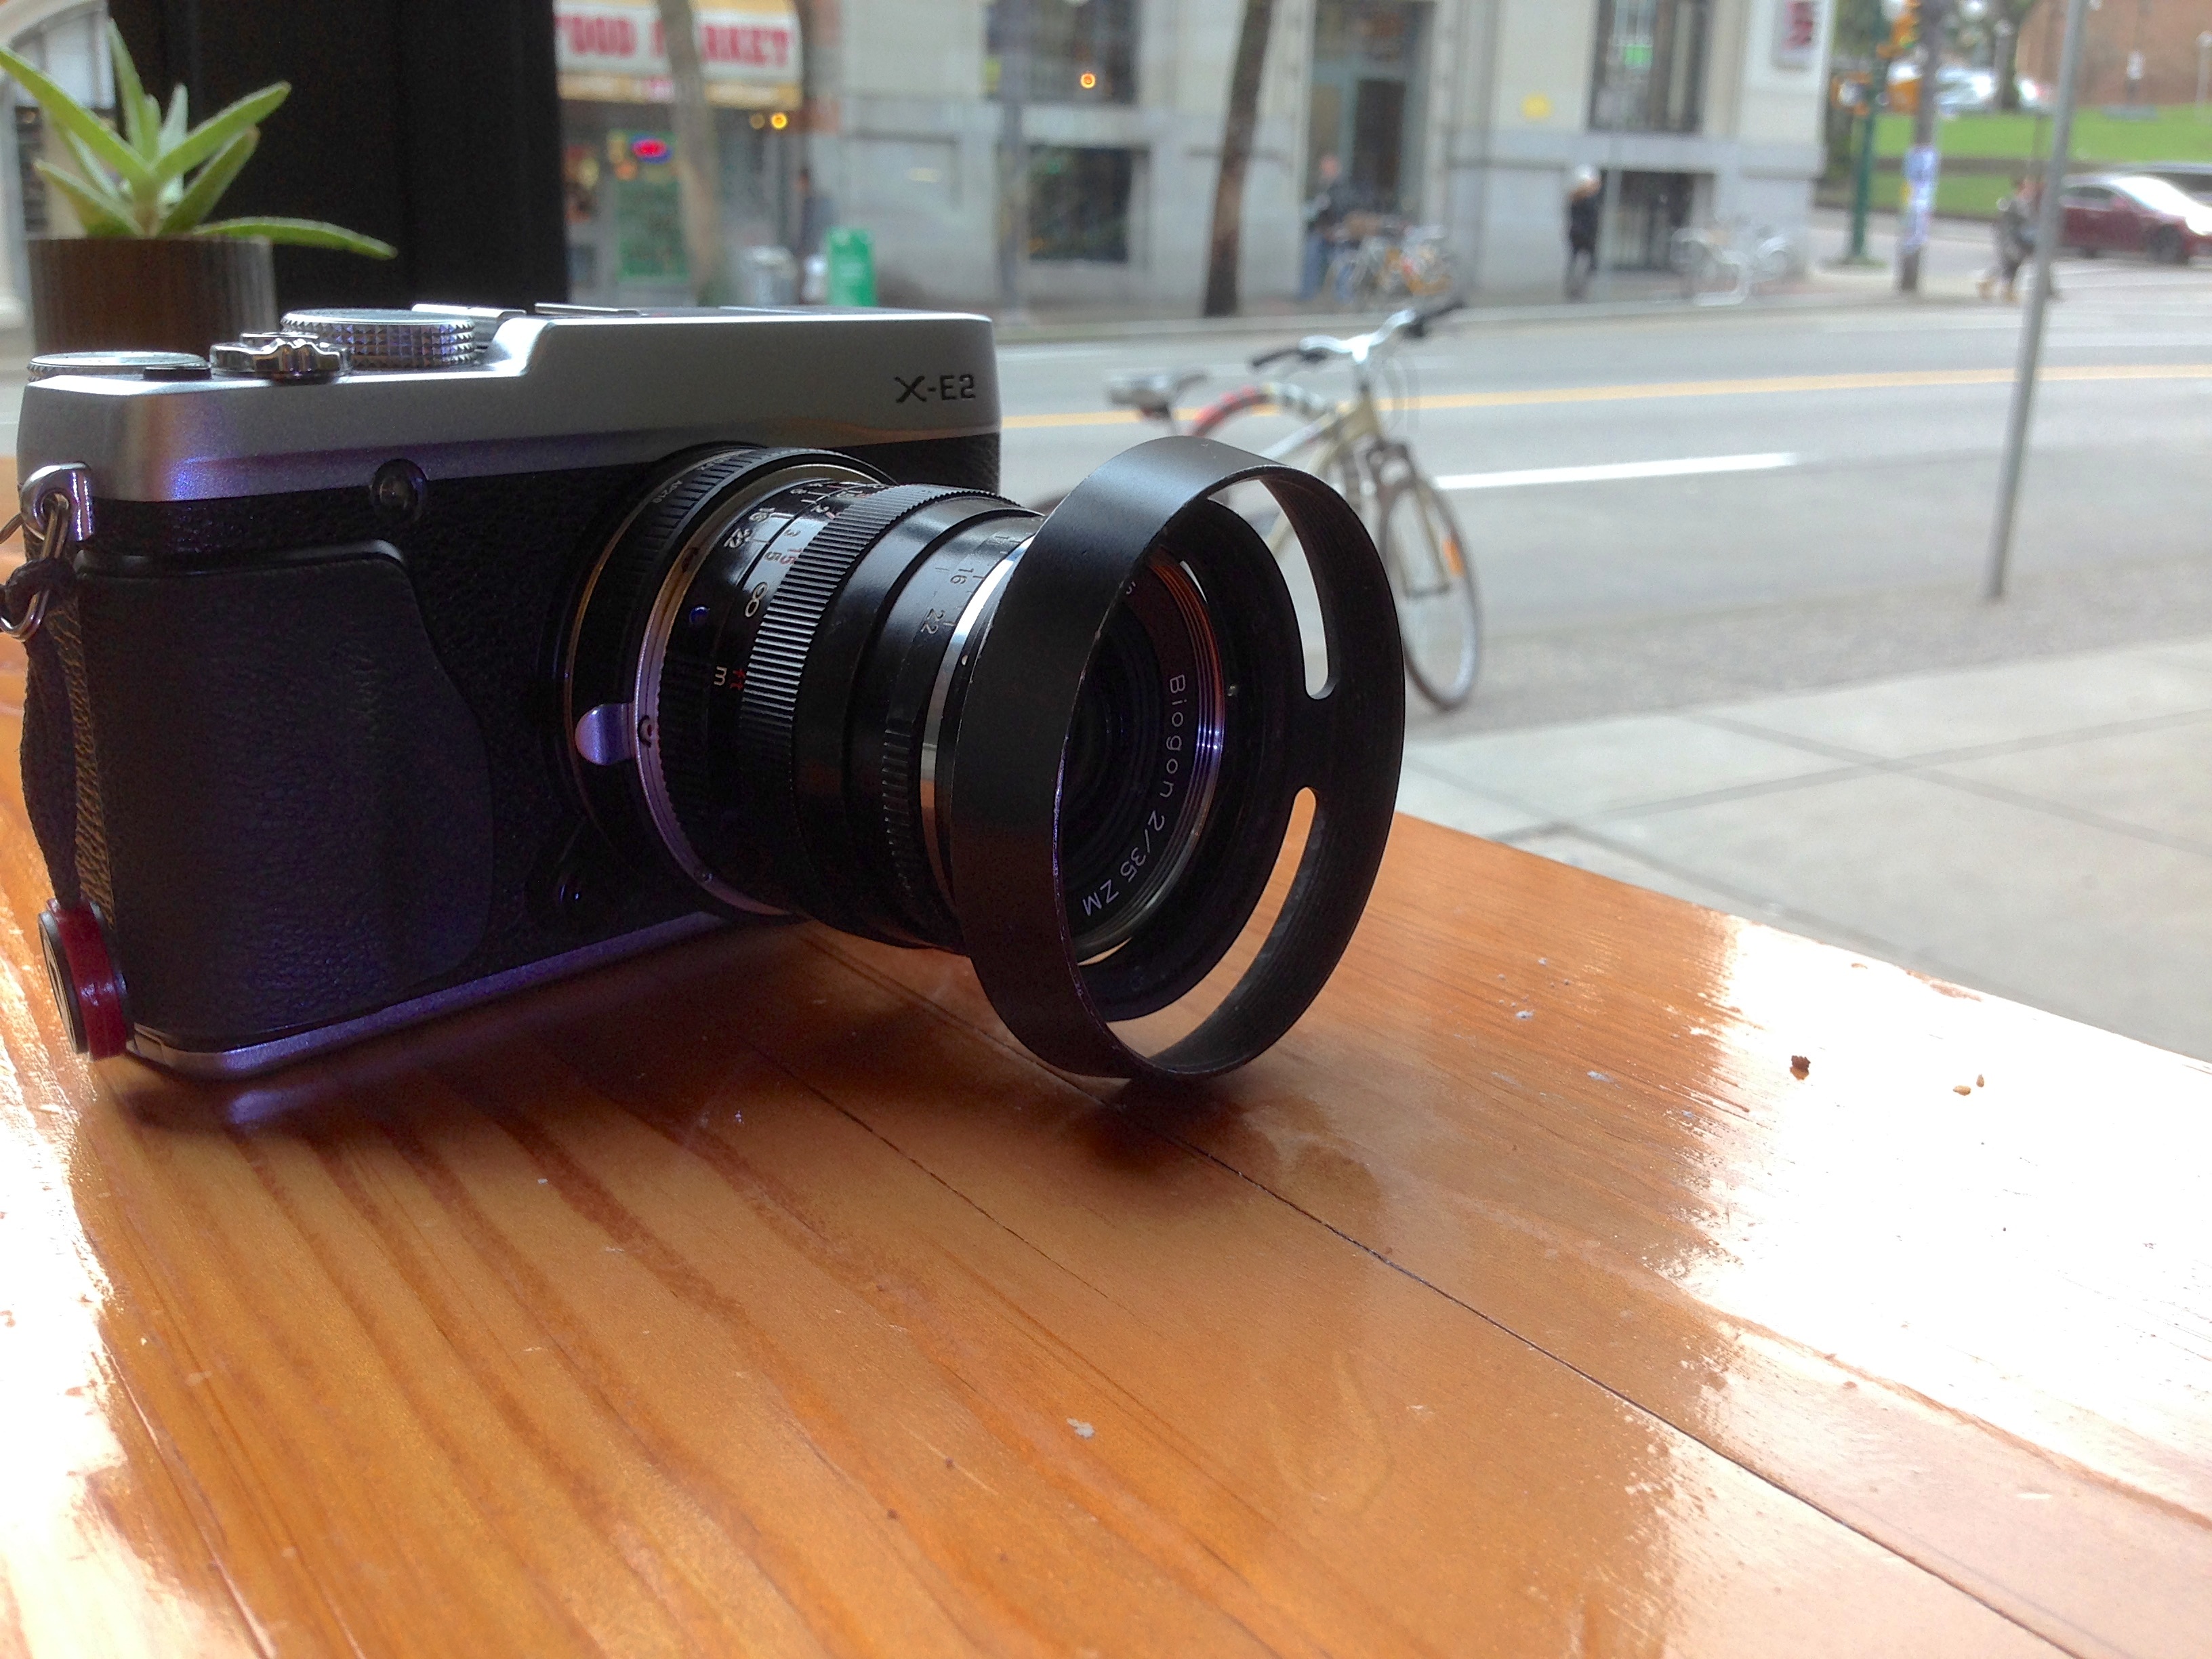
camera, wheel, reflex camera, digital camera, camera lens, single lens reflex camera, cameras optics